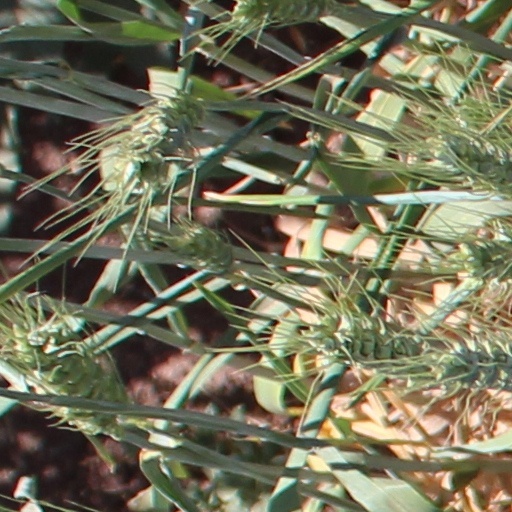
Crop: wheat